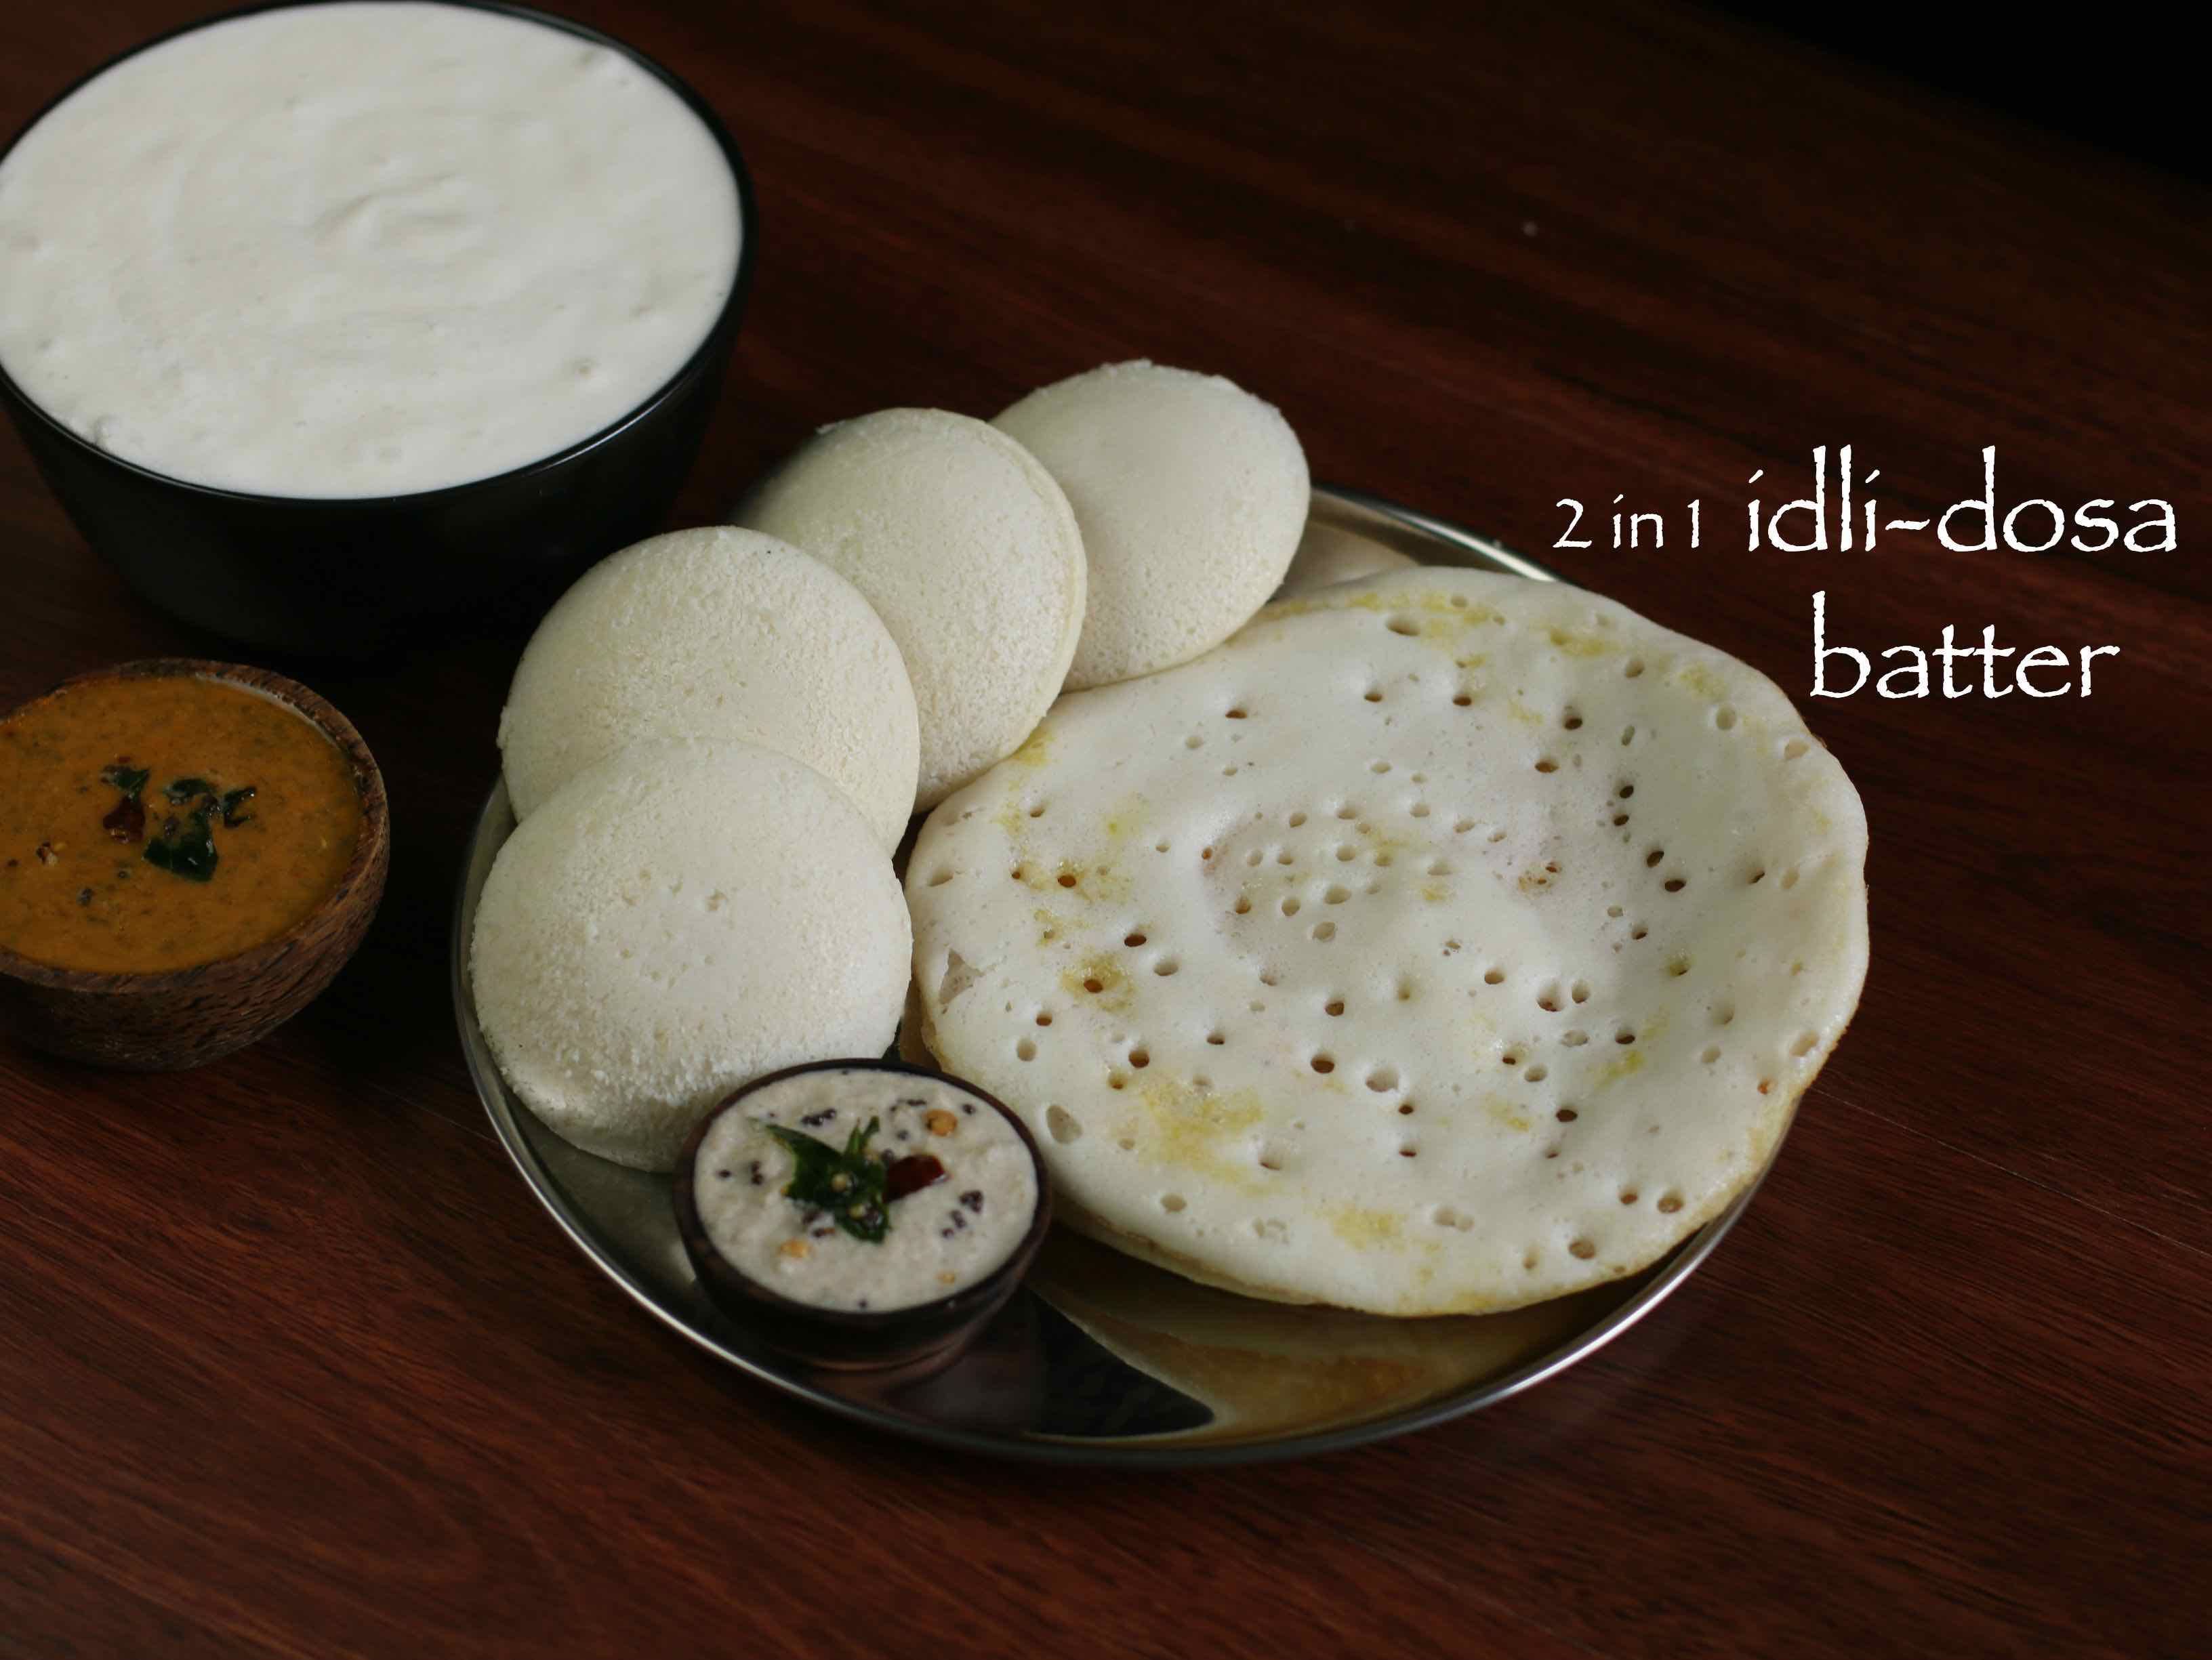
Dish: idli